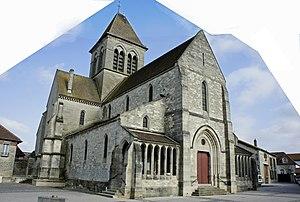
Église_st-Sébastien à Betheny.
Bétheny est une commune française, située dans le département de la Marne en région Grand Est.
L' église de Bétheny est un monument historique classé en 1920 se trouvant au centre du village de Bétheny, en France.
Cet article recense les monuments historiques français classés en 1920.